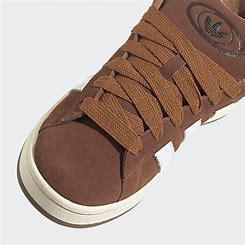
Brand: Adidas
Model: Campus